Don Lemon

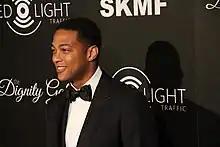
Lemon at Redlight Traffic's inaugural Dignity Gala in October 2013

Lemon lives in an apartment in Harlem, New York, and has another home in Sag Harbor on Long Island.